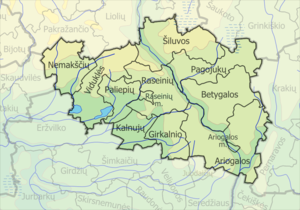
La municipalité du district de Raseiniai est l'une des 60 municipalités de Lituanie. Son chef-lieu est Raseiniai.